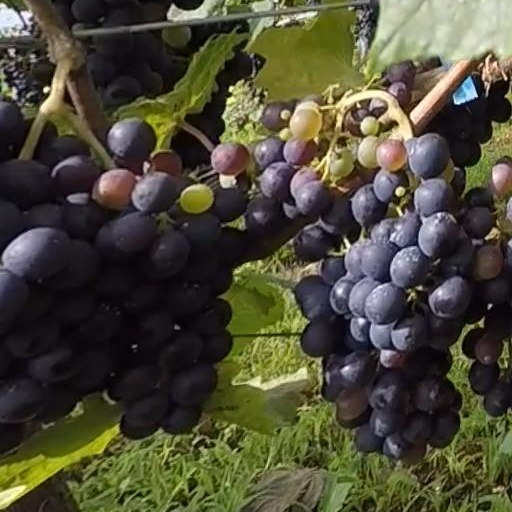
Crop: grape